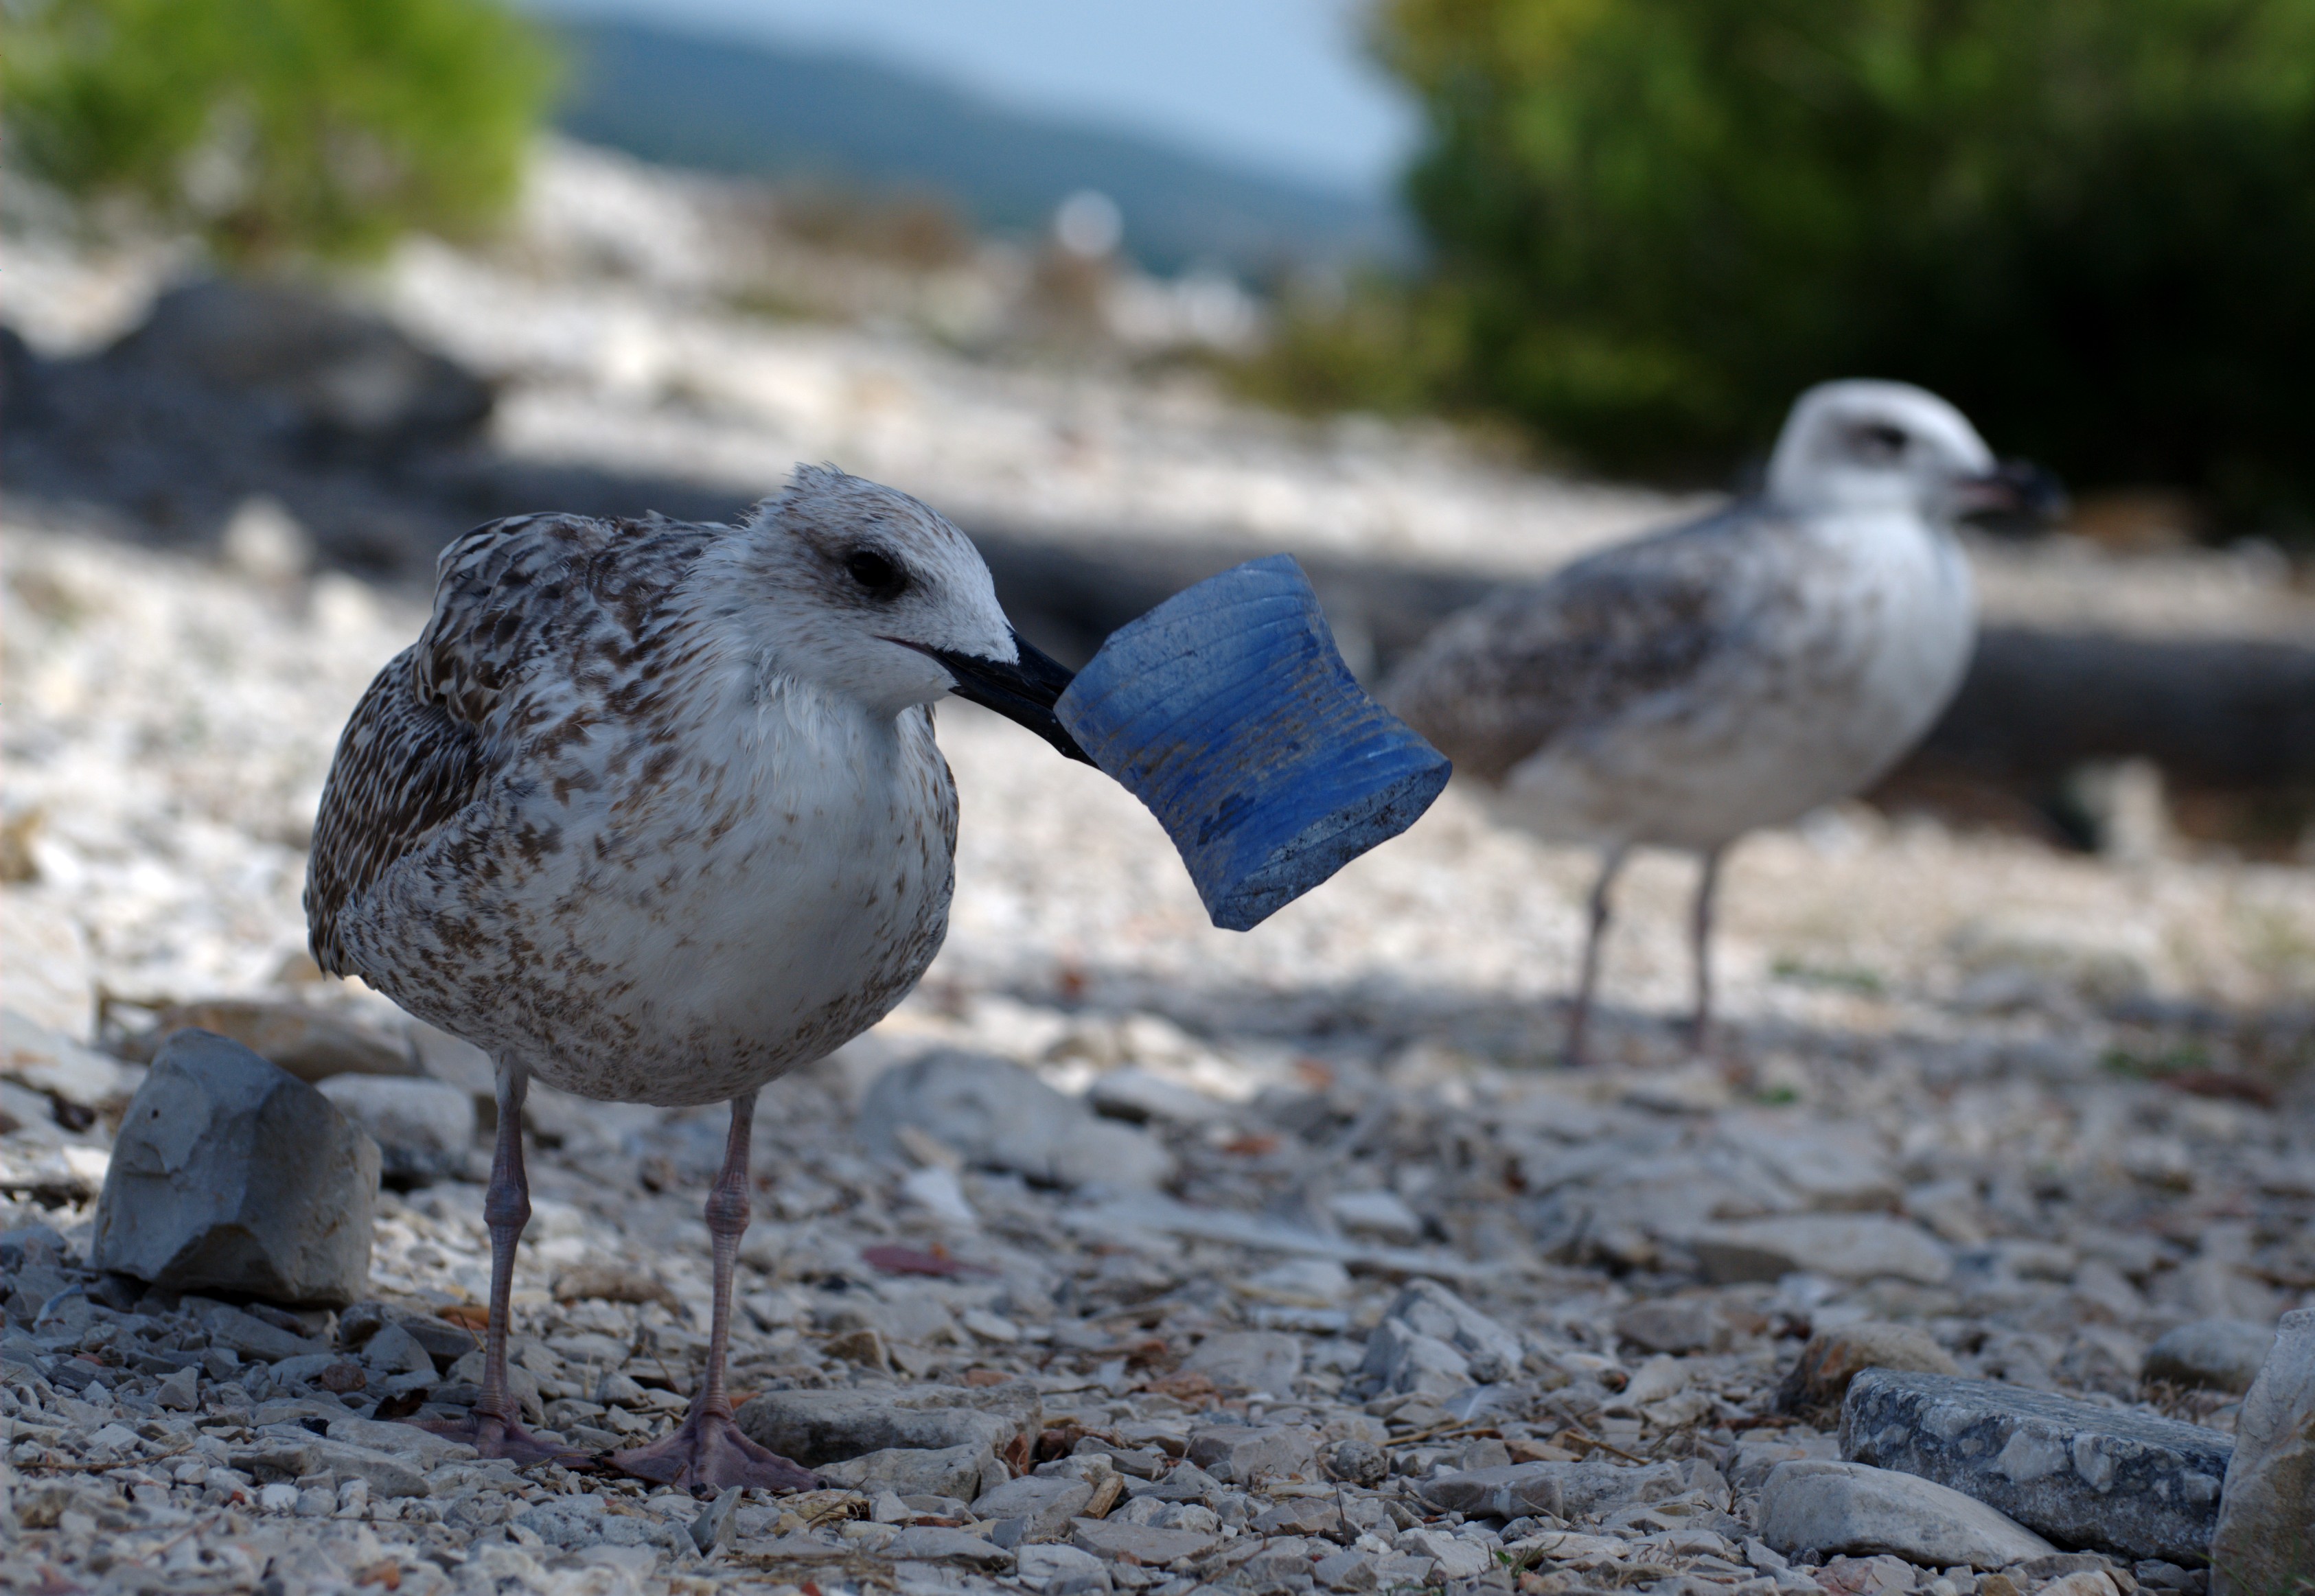
nature, bird, seabird, seagull, wildlife, europe, gull, beak, nikon, fauna, birds, cool image, croatia, vertebrate, abigfave, d80, istria, shorebird, anawesomeshot, adriatic, nikond80, rovigno, rovinj, jadran, istra, impressedbeauty, passionphotography, charadriiformes